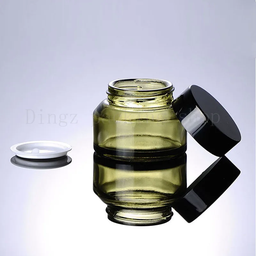
Label: glass